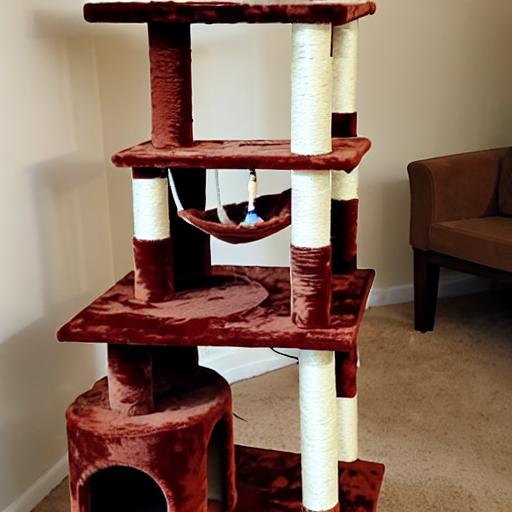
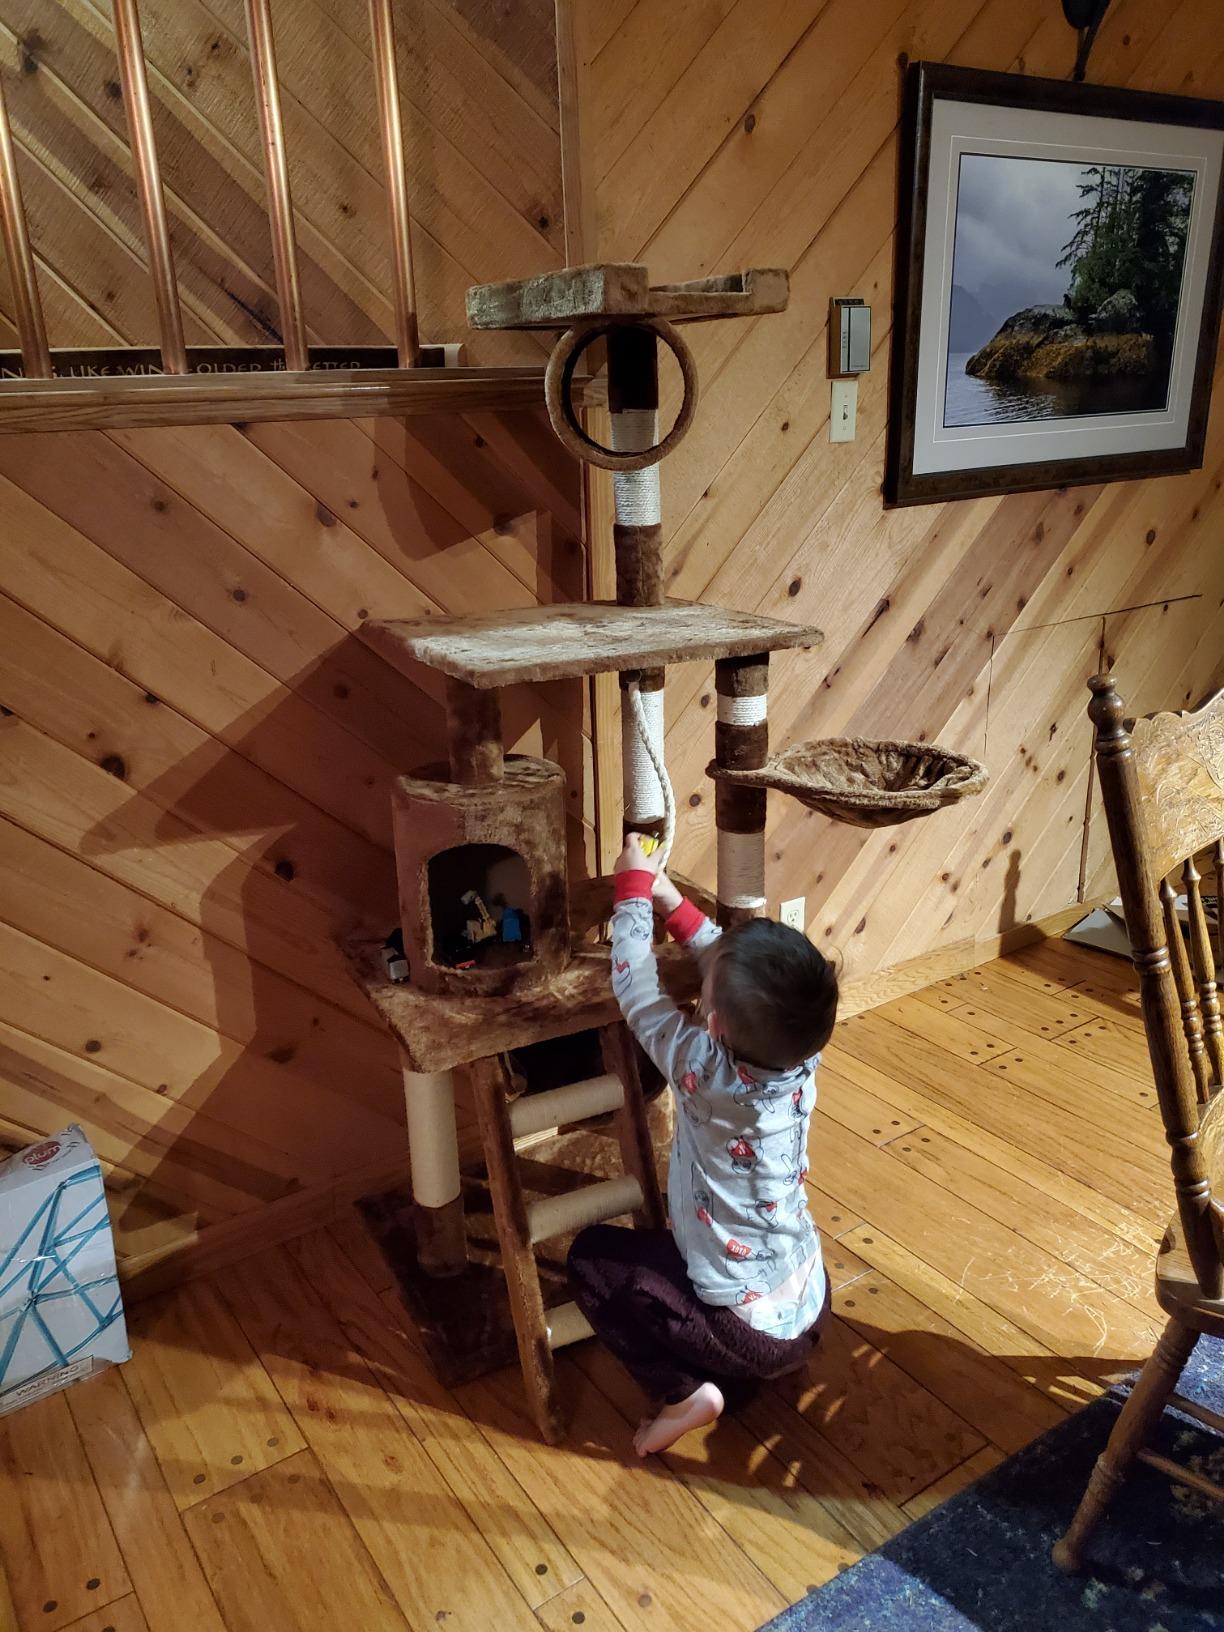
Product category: items_cat tree
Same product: no